Poway synagogue shooting

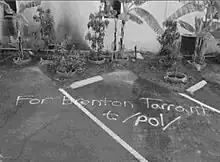
The graffiti left after the fire

A month before the shooting, on March 24, 2019, Earnest attempted to burn down the Dar-ul-Arqam mosque in Escondido, California. The fire was started at 3:15 am. The mosque is at 318 W. Sixth Ave, in Escondido, California, north of downtown San Diego; it had been converted from a church to a mosque. Seven people were inside the Islamic center; one of them was awake when the fire started. They smelled smoke, saw the fire and tried to stop it before firefighters arrived. The fire was extinguished before any major damage to the mosque or injuries occurred. Someone outside the building noticed the fire and called 9-1-1.